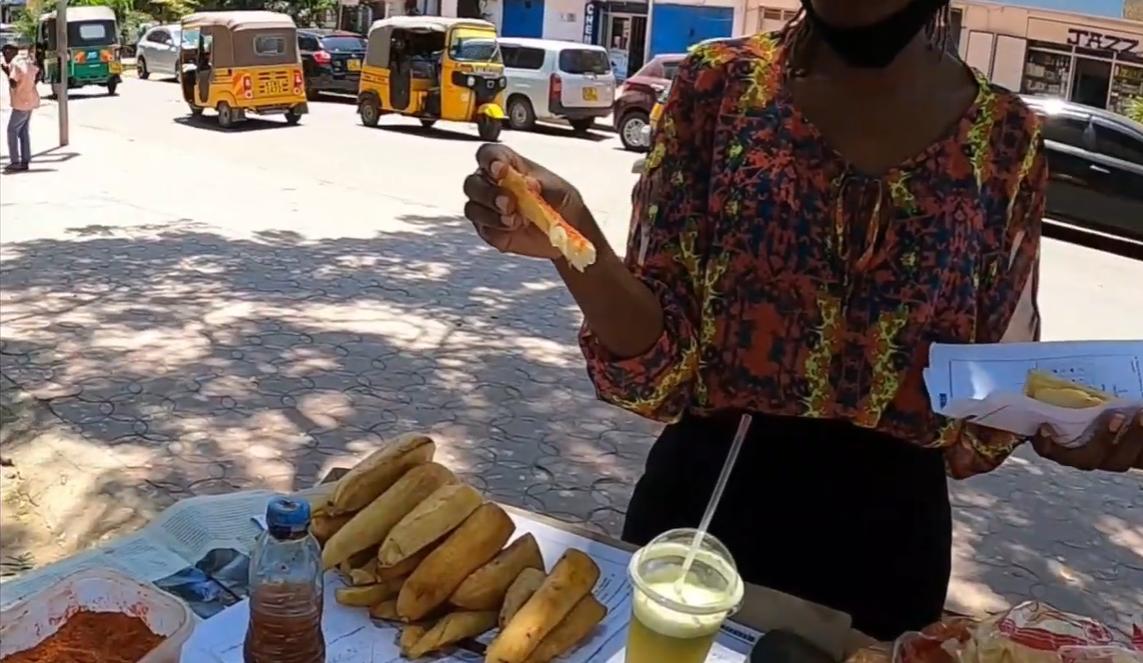
Msichana aliyevaa blauzi yenye rangi ya madoadoa, ameshikilia vyakula mikononi. Mbele yake kuna meza iliyojaa kinywaji na vyakula vingine na nyuma kuna msichana huyu, kuna magari na tuktuk mingi.